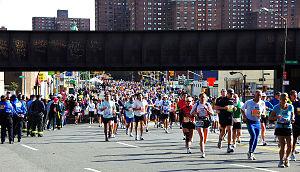
Marathon de New-York 2008
Le Marathon de New York est une course pédestre de 42,195 km empruntant chaque année depuis 1970 les rues de New York. Il fait partie du World Marathon Majors, compétition regroupant six marathons majeurs.